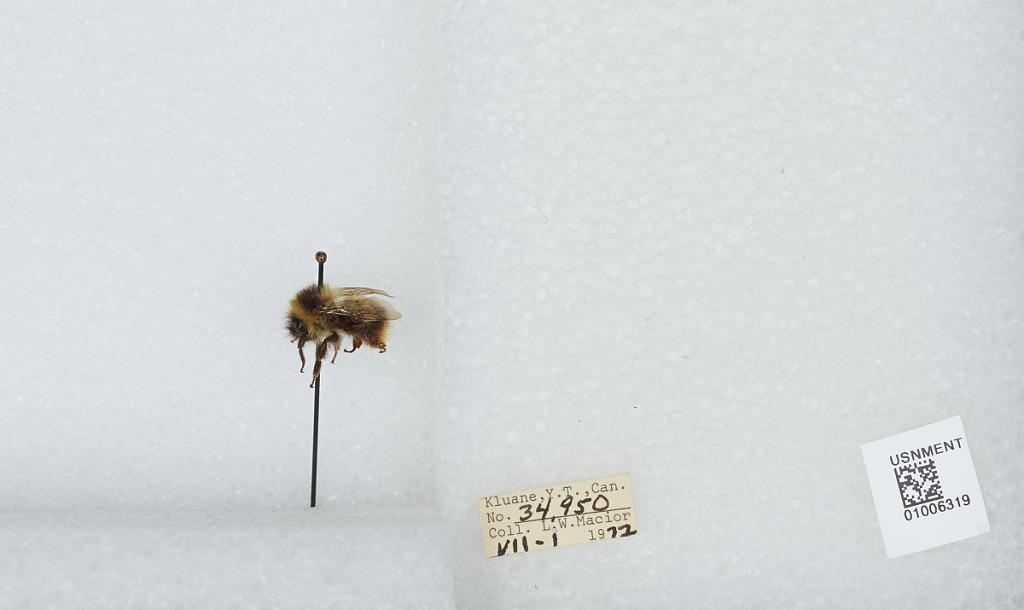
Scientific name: Bombus (Pyrobombus) frigidus Smith
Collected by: L. Macior
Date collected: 1972-7-1
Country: Canada
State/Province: Yukon Territory
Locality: Kluane
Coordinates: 60.75, -139.5